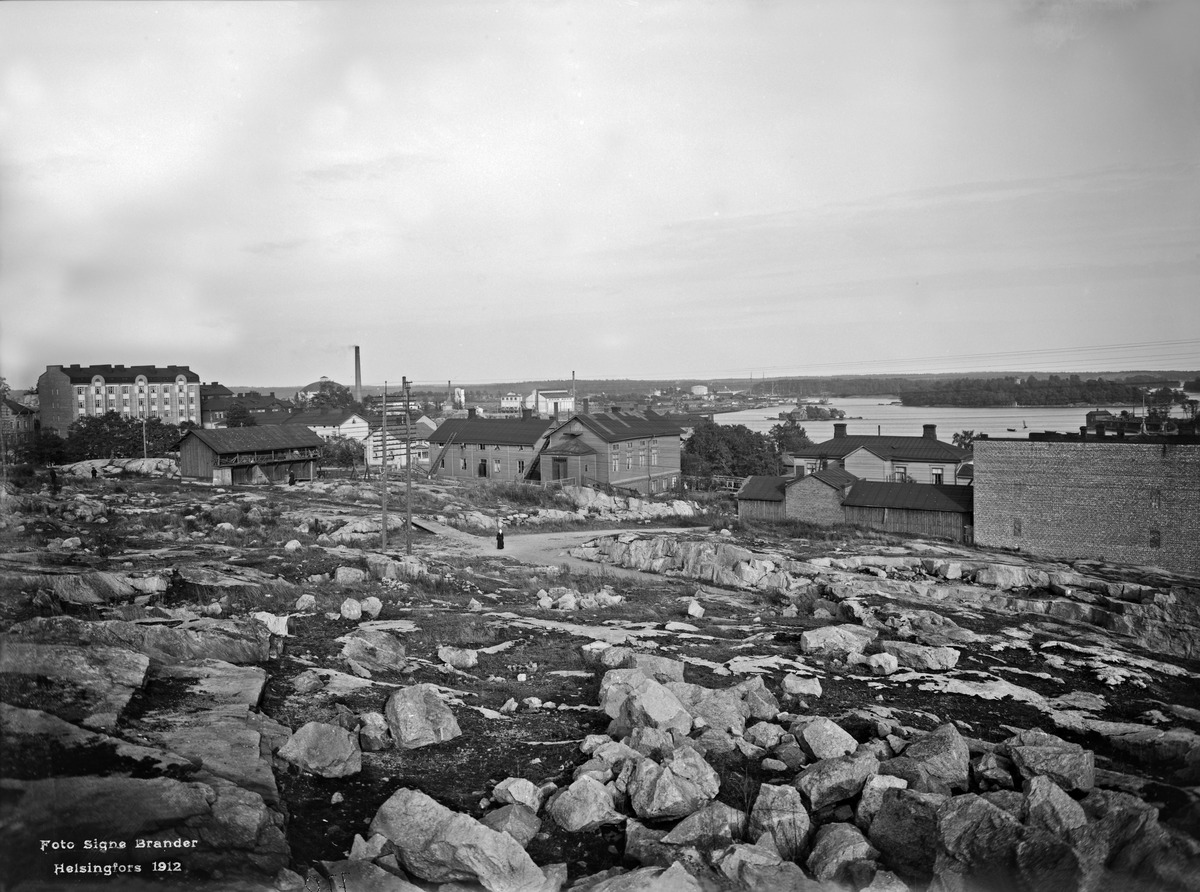
Näköala Pengerpuiston paikalta Sörnäisten rantaan
sisällön kuvaus: Näköala Pengerpuiston paikalta Sörnäisten rantaan. Taustalla Sörnäisten niemi, jossa mm. kaasulaitoksen kaasukello ja savupiippu, Kana ja Sompasaari. Vasemman laidan kivikerrostalo sijaitsi osoitteessa Käenkuja 4. mustavalkoinen
Kuvaaja: Brander, Signe, valokuvaaja
Ajankohta: kuvausaika 1912
Paikka: Suomi, Uusimaa, Helsinki, Torkkelinmäki Helsinki, Kana. Sompasaari
Aiheet: rakentamattomat alueet, puurakennukset, kalliot, saaret